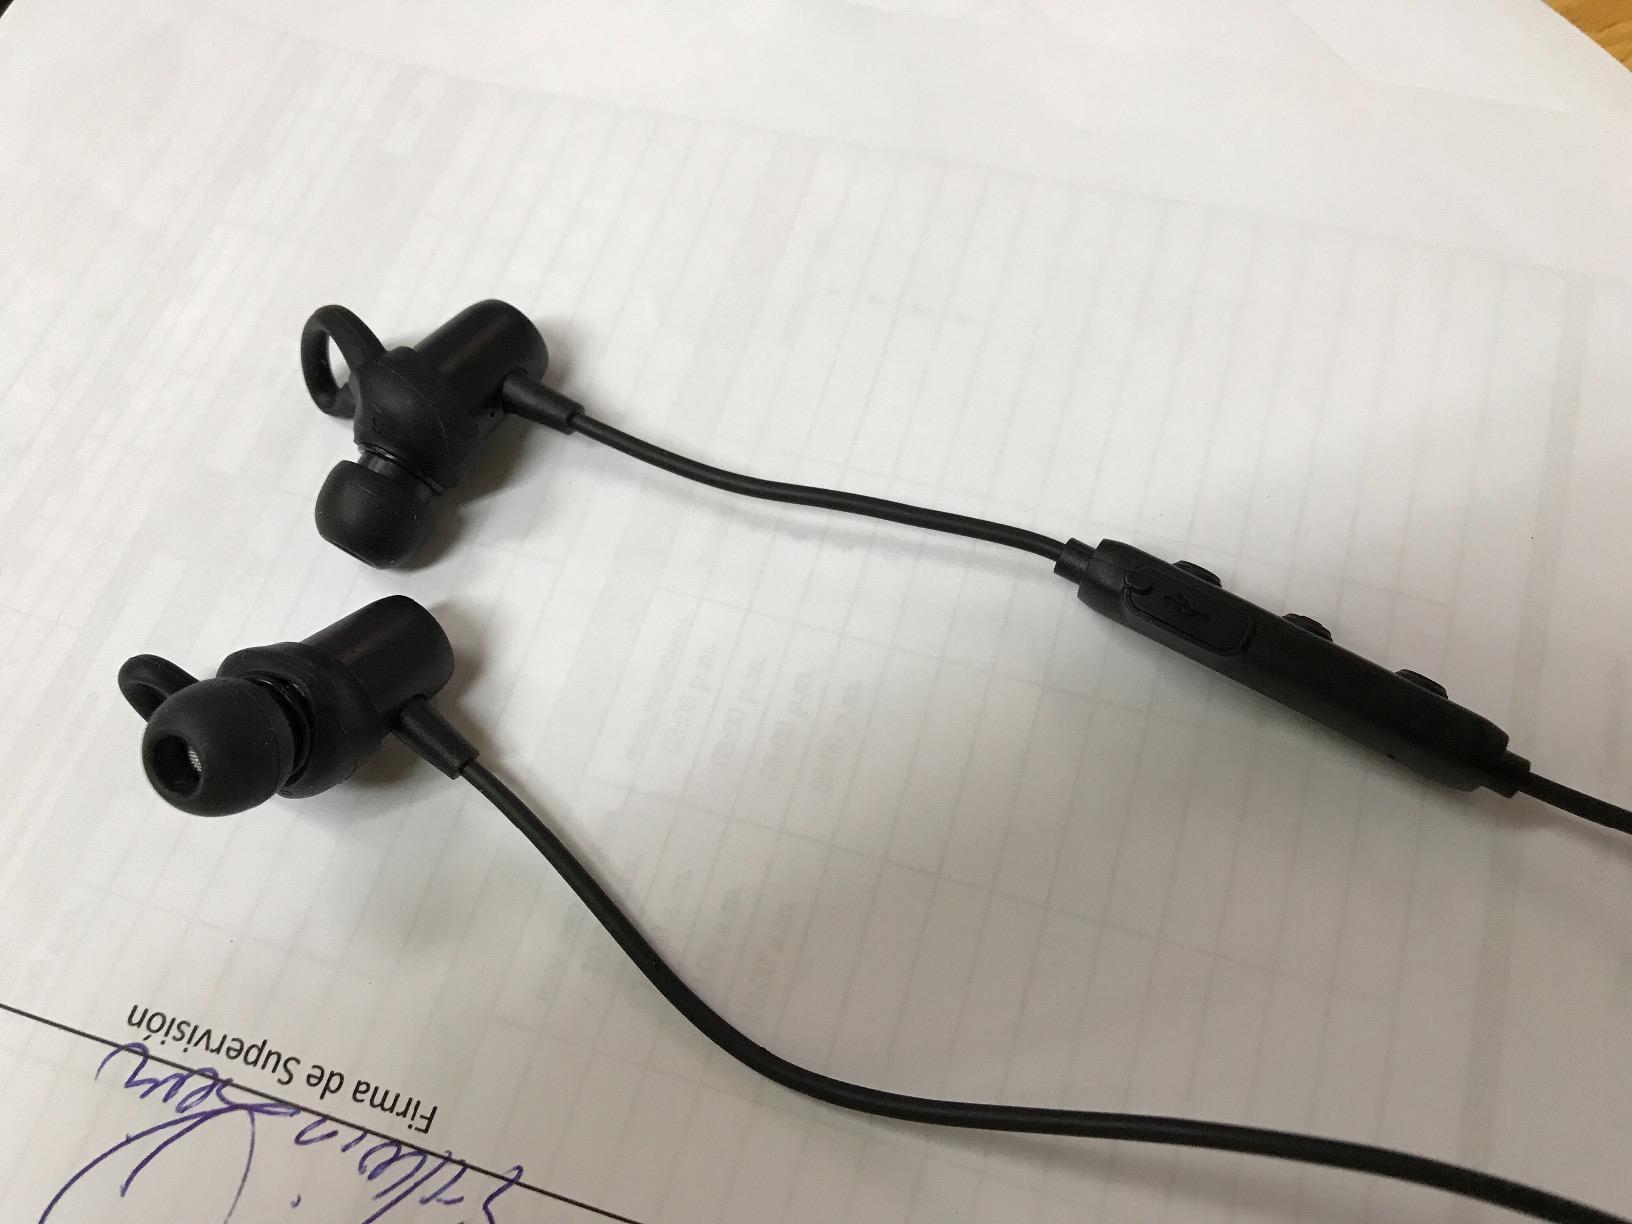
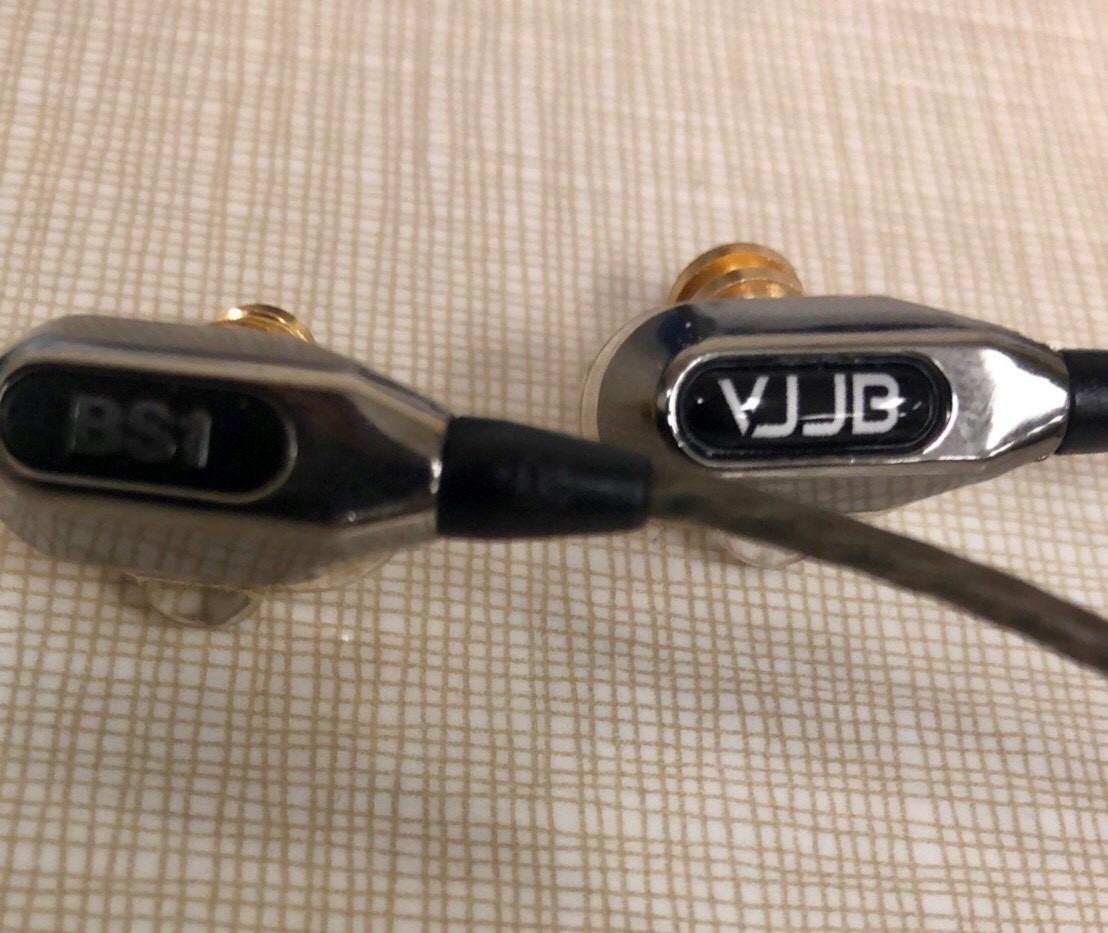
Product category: headphones
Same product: no